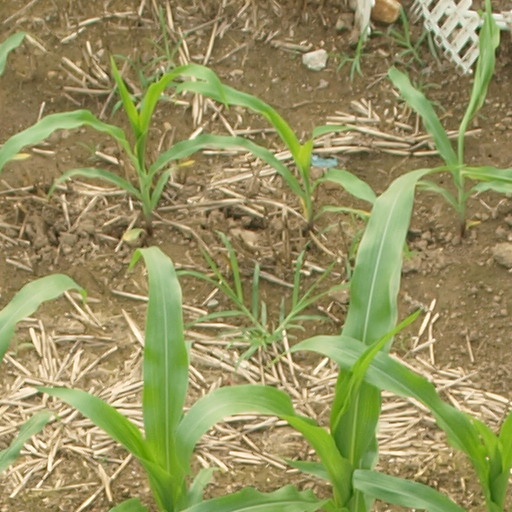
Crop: maize; corn